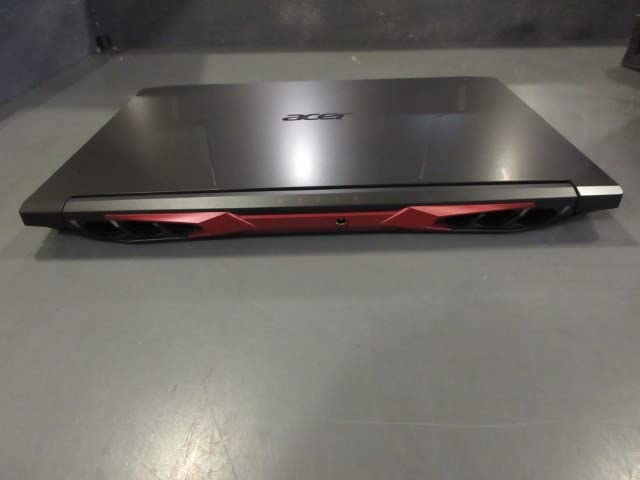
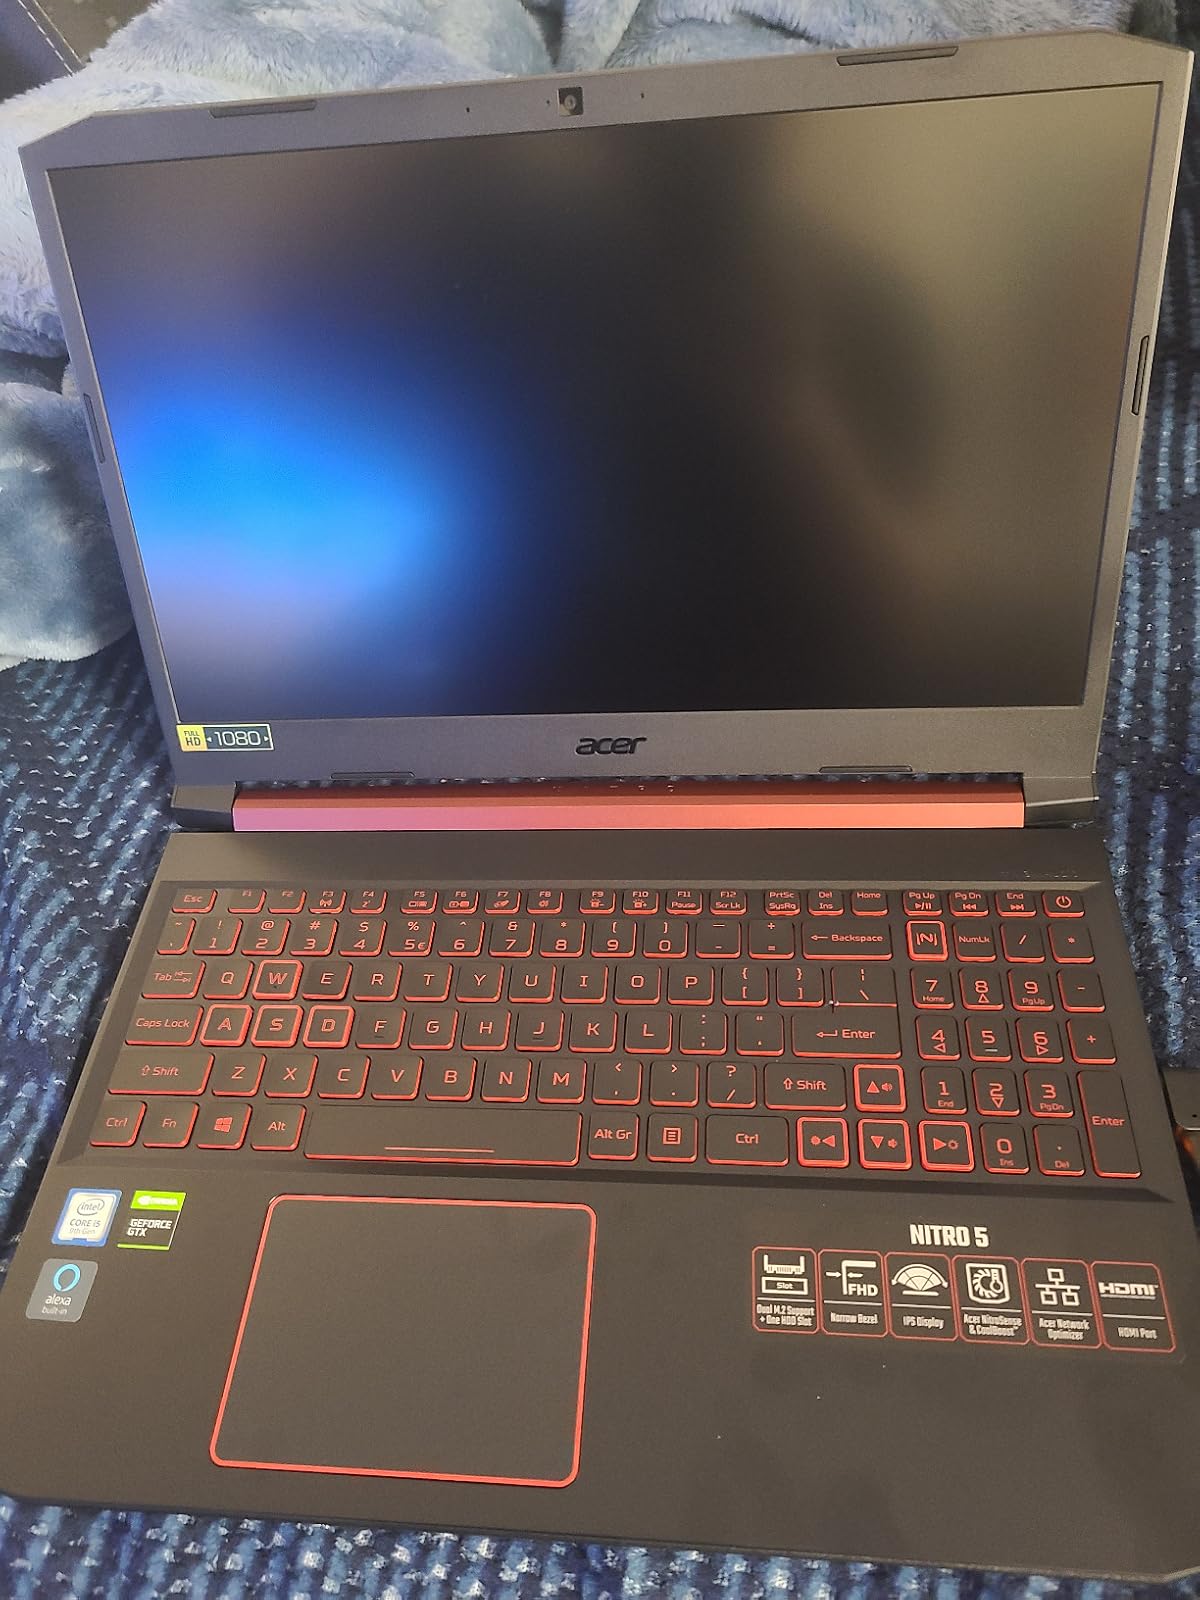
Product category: laptop
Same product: no